King of the Castle (TV series)

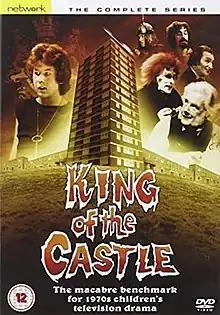

King of the Castle is a British children's television fantasy drama serial made by HTV for ITV in 1977.